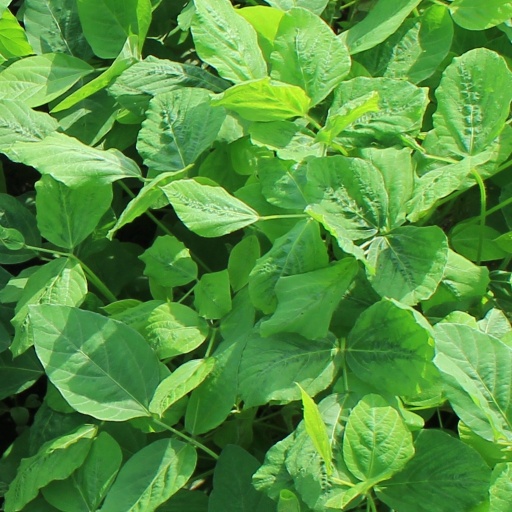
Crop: soybean